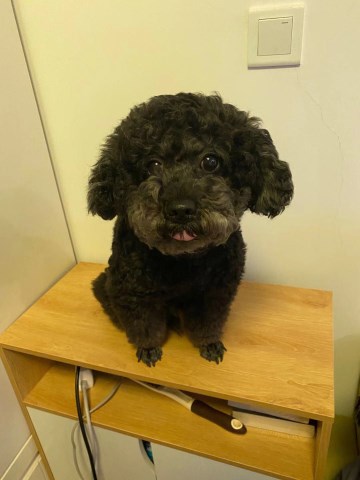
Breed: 7449-n000128-teddy